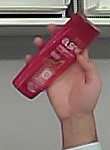
Product: loreal_shampoo